Science Fiction Carnival

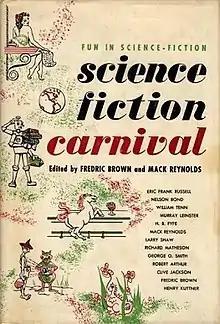
Dust-jacket from the first edition.

Science Fiction Carnival is an anthology of humorous science fiction stories edited by American writers Fredric Brown and Mack Reynolds. It was published by Shasta Publishers in 1953 in an edition of 3,500 copies. Most of the stories originally appeared in the magazines "Super Science Stories", "Fantasy and Science Fiction", "Astounding", "Worlds Beyond", "Slant", "Imagination", "Space Science Fiction", "Thrilling Wonder Stories" and "Blue Book".